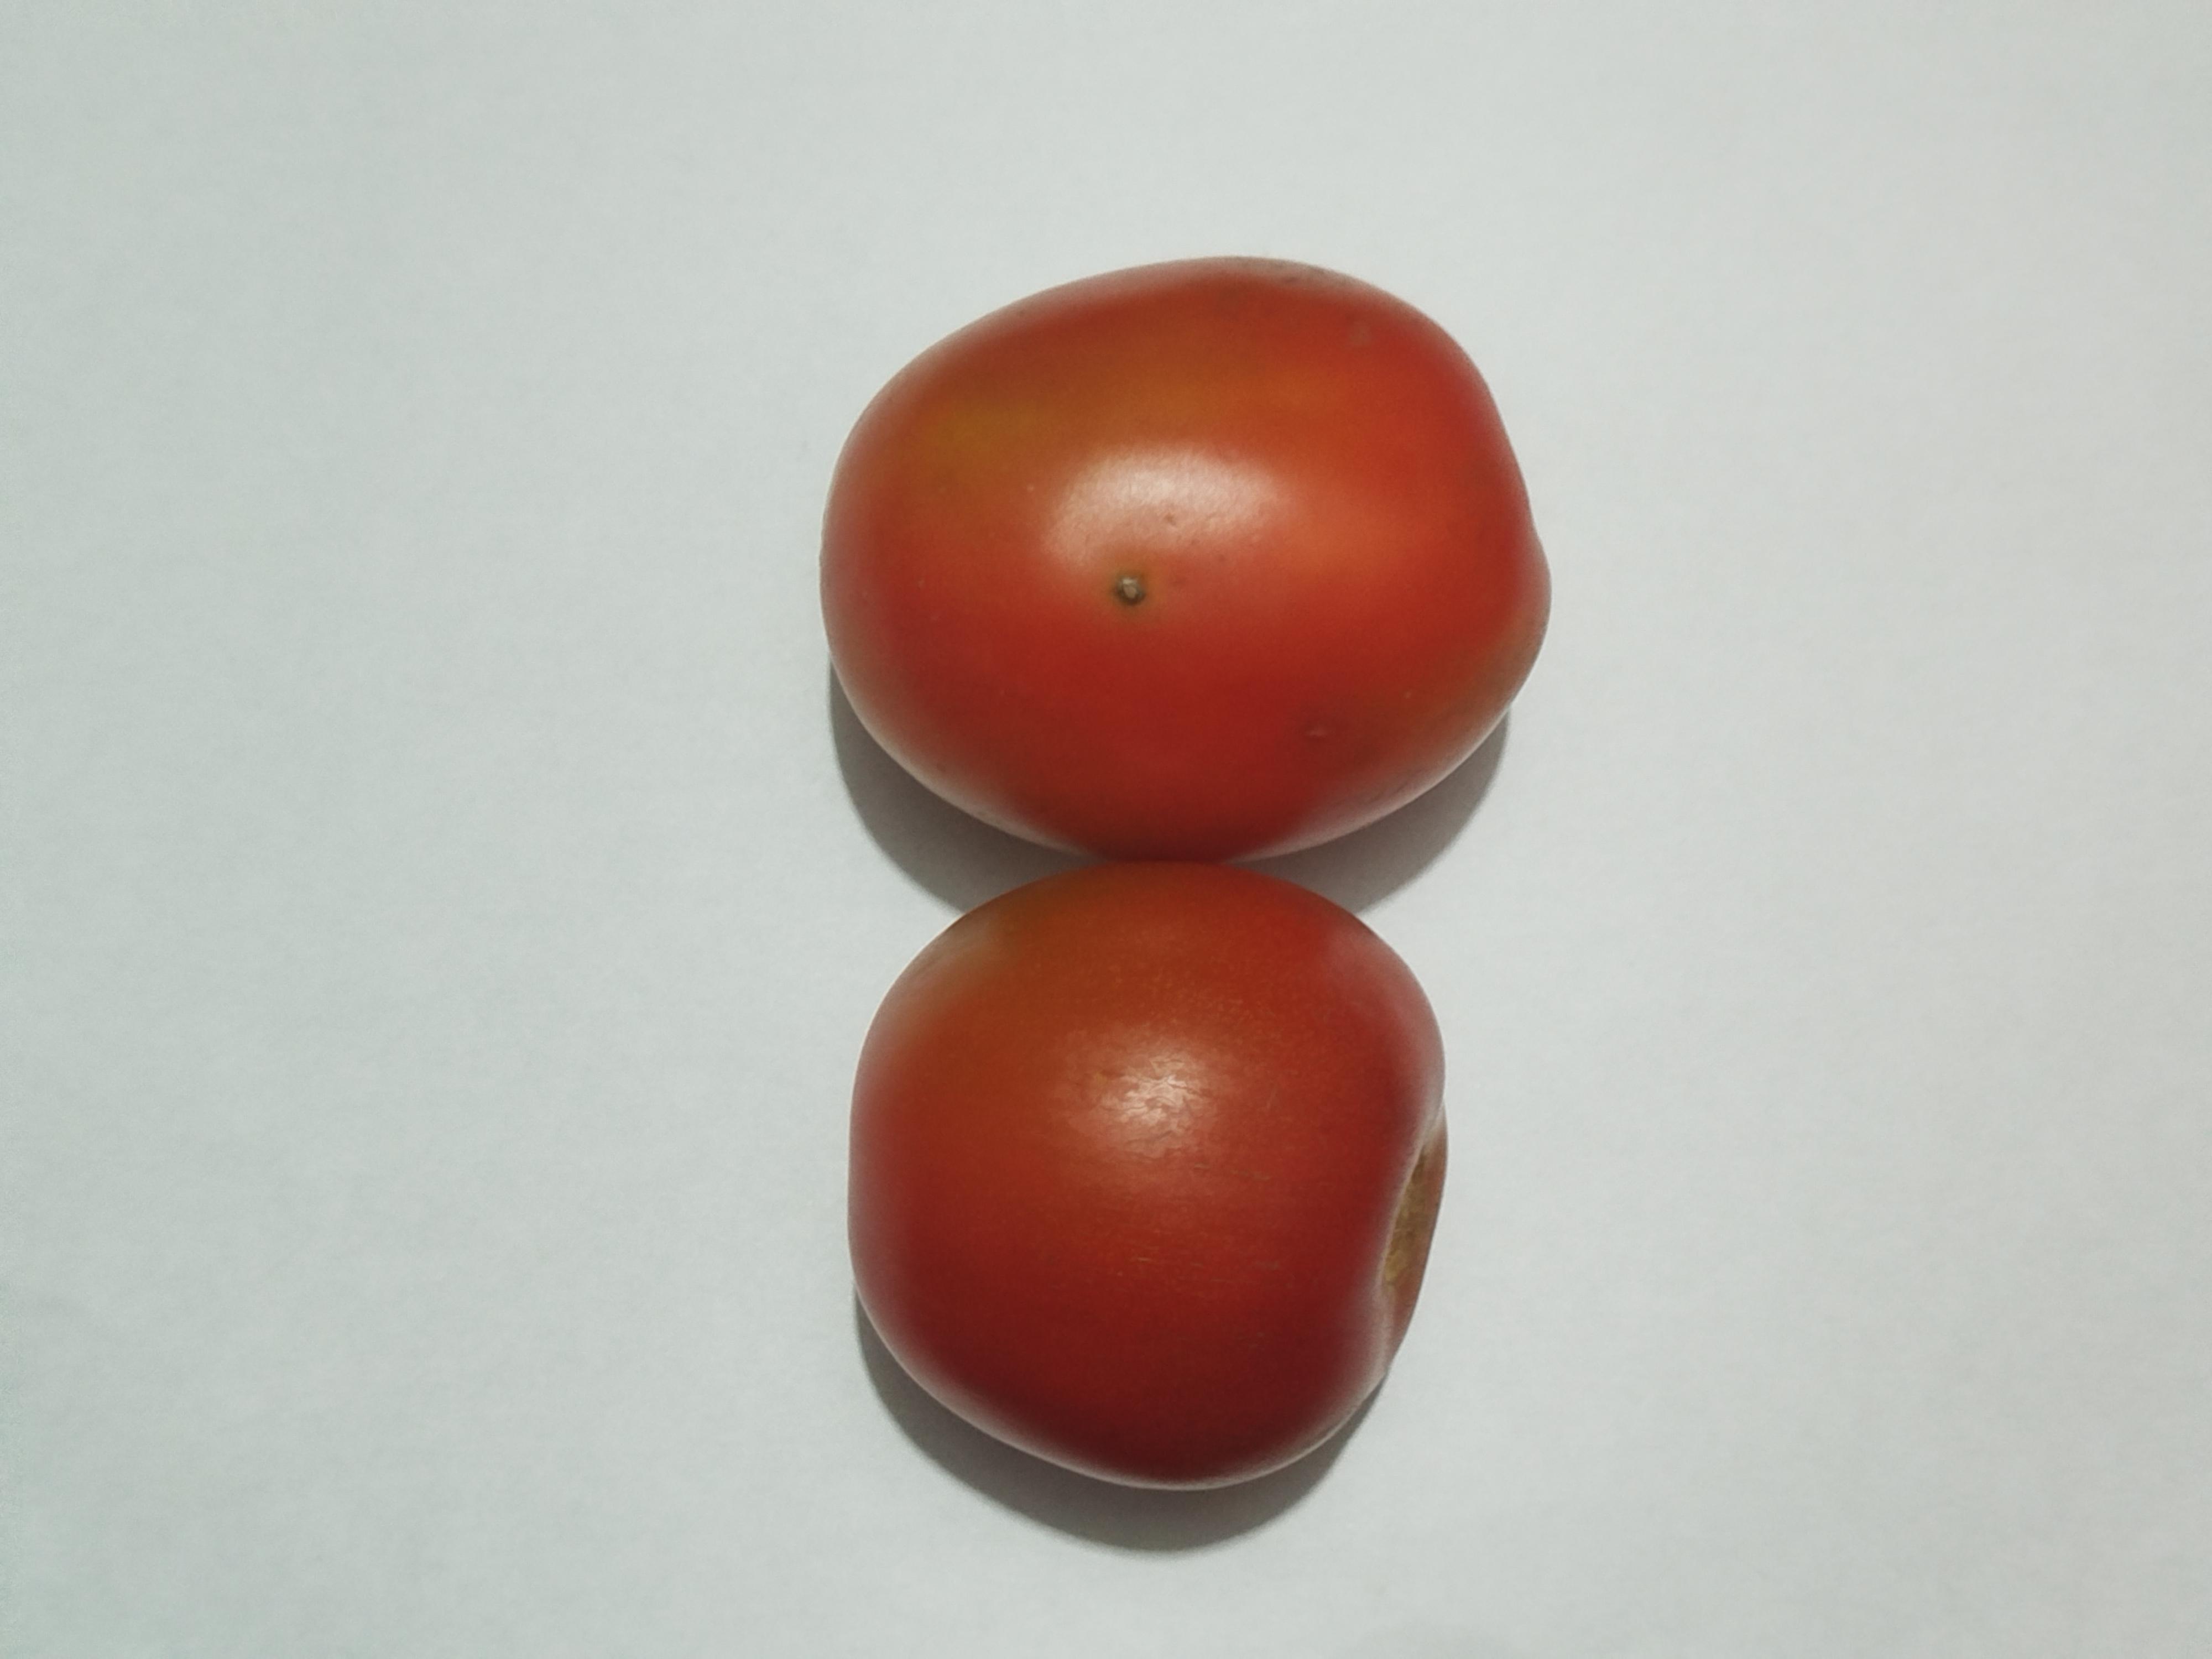
Label: Tomato